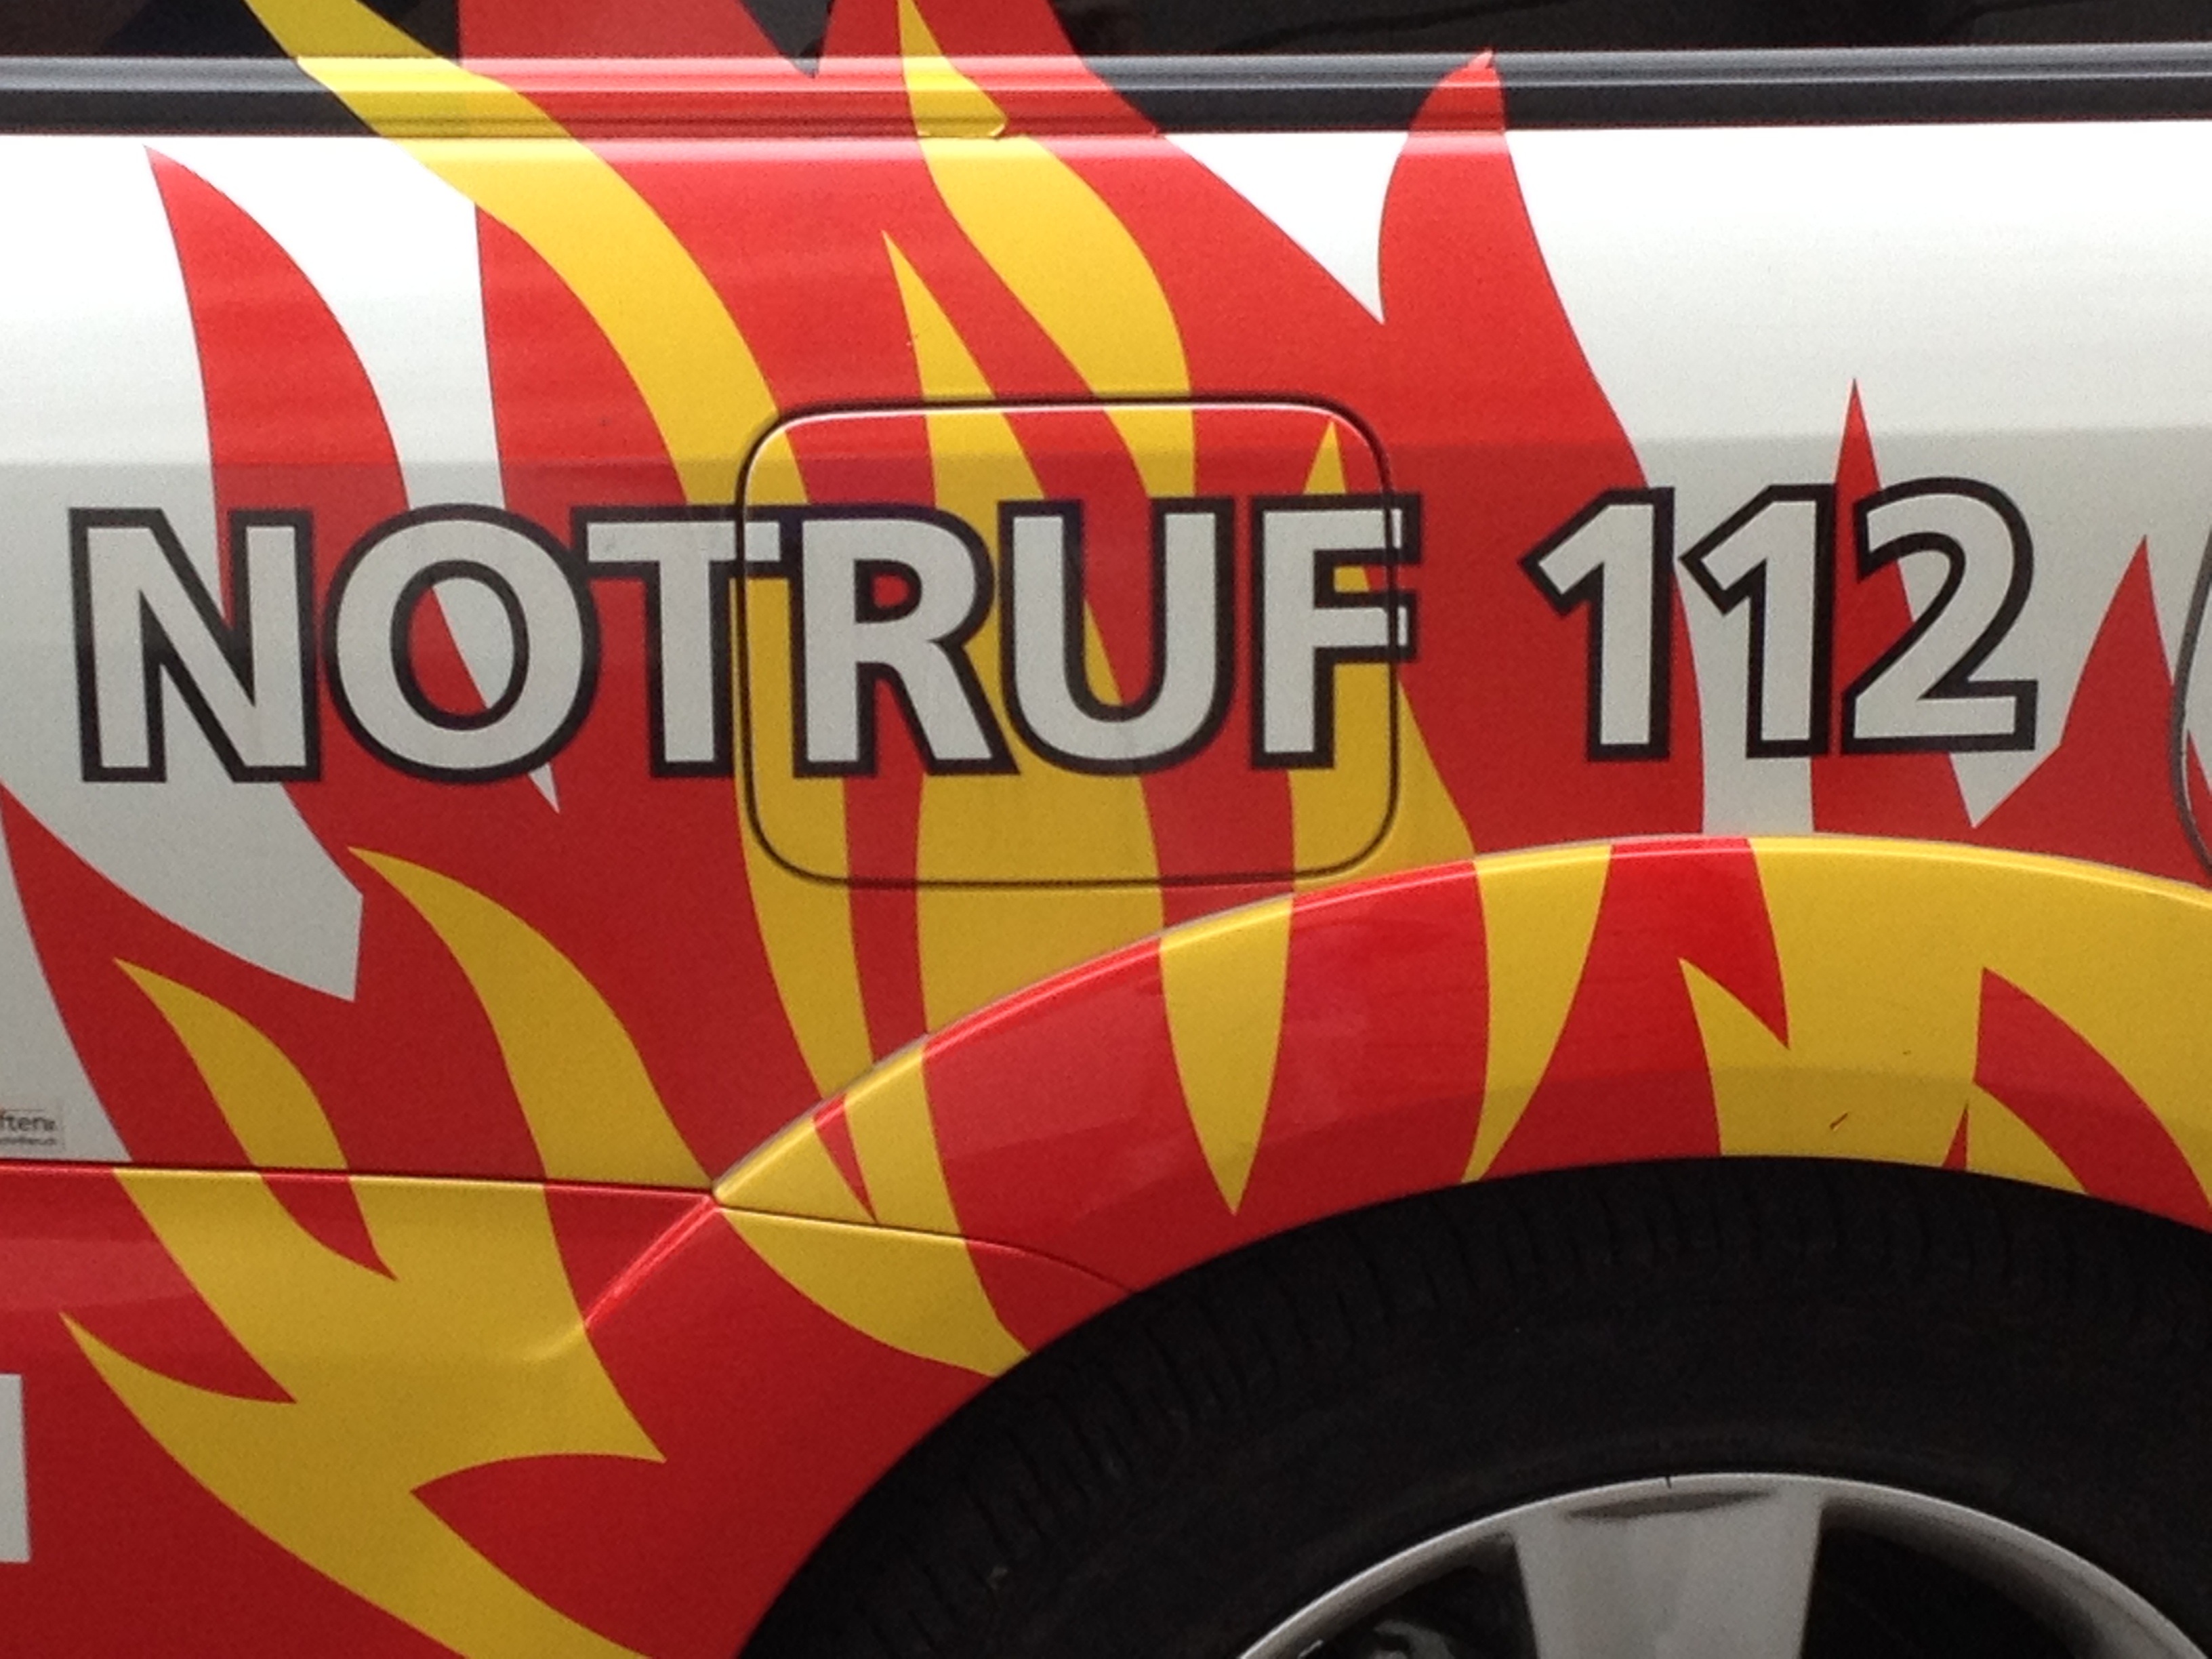
wheel, vehicle, fire, tire, racing, first aid, automotive exterior, notruf international